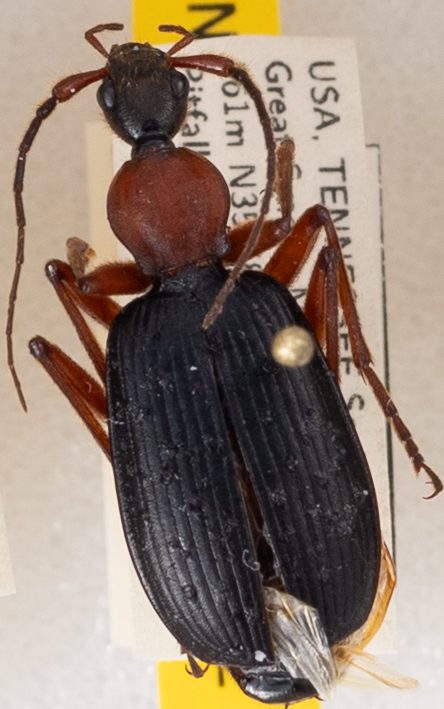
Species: Galerita bicolor
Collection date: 2021-08-03 04:00:00
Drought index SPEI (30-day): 0.03
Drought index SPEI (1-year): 0.8
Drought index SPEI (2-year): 1.69